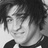
Emotion: happy